Quartz Roasting Pits Complex

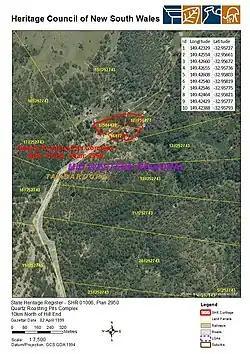
Heritage boundaries

Quartz Roasting Pits Complex is a heritage-listed quartz roasting kiln located 10 km north of Hill End, Mid-Western Regional Council, New South Wales, Australia. It was built from 1854 to 1855. It is also known as Cornish Roasting Pits. The property is owned by the New South Wales Office of Environment and Heritage. It was added to the New South Wales State Heritage Register on 2 April 1999.